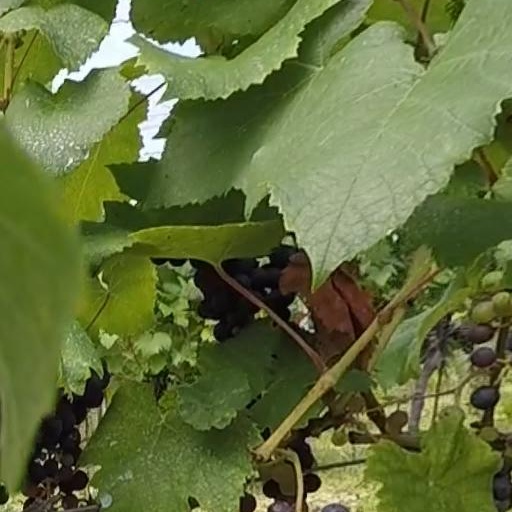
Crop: grape